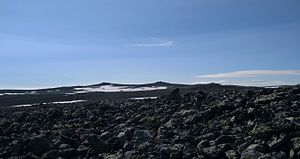
Reineskarvet
Højeste punkt, set fra øst
Reineskarvet er et bjergmassiv i Skarvheimen i Ål kommune, Viken fylke i Norge. Det har en højyde på 1.791 meter over havet. Reineskarvet er omkring femten kilometer langt og strækker sig fra Lauvdalen og Reinestølen i sydøst mot Djup og Djupsbotn i nordvest. Fjeldet har karakteristiske bratte kanter mod sdvest, akkurat som Hallingskarvet længere mod vest.